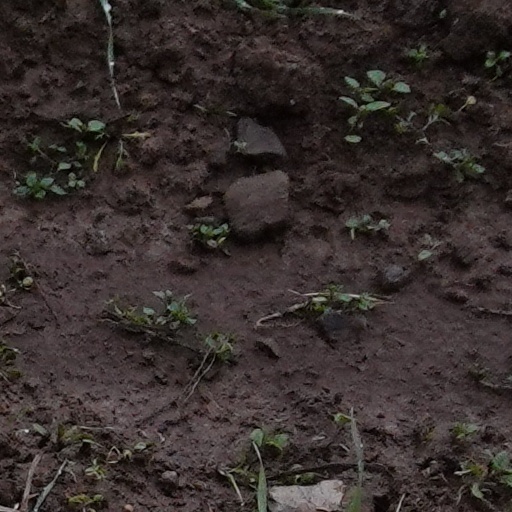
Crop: wheat